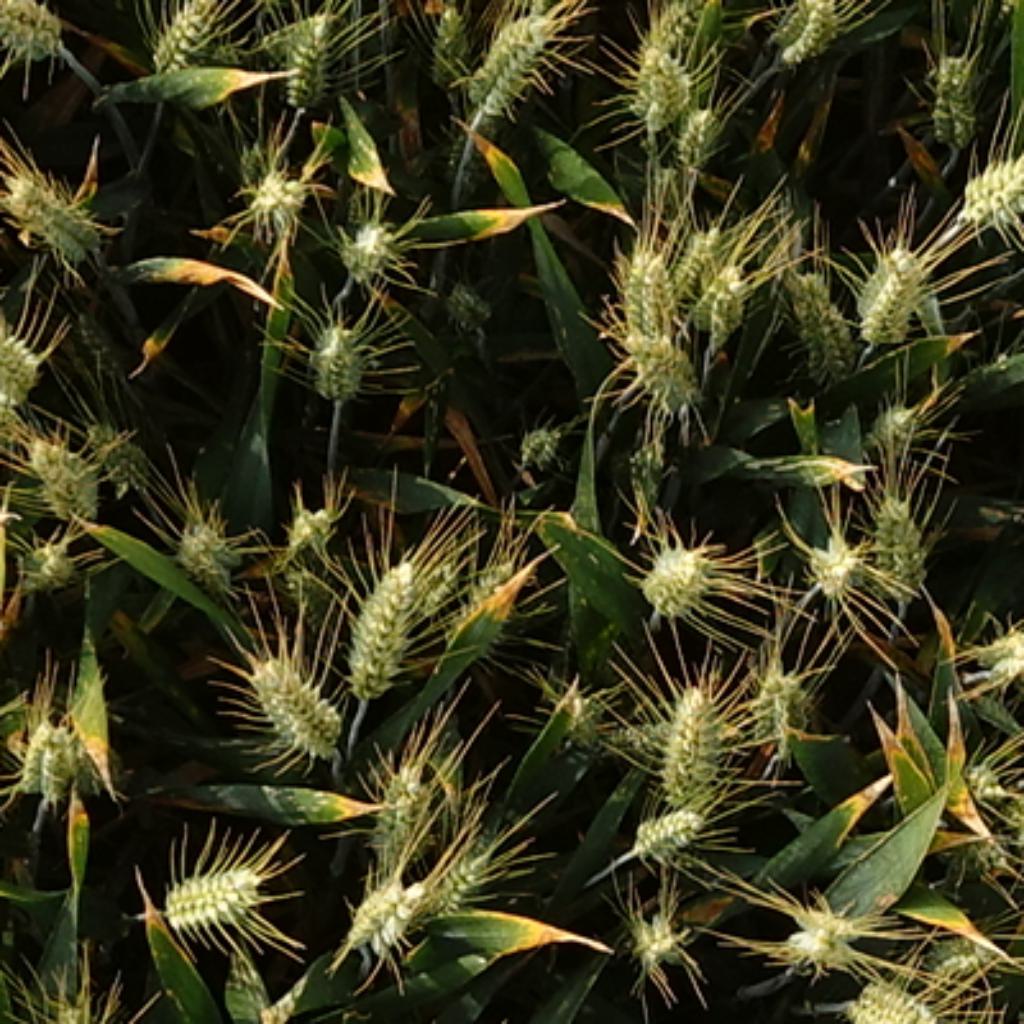
Country: France
Location: VSC
Wheat development stage: Filling - Ripening